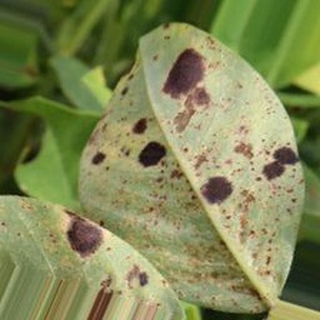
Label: groundnut_rust